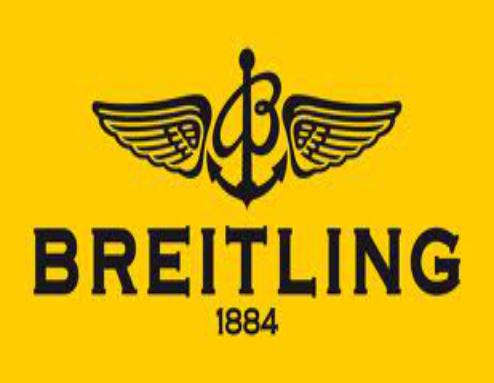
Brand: Breitling
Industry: Clothes